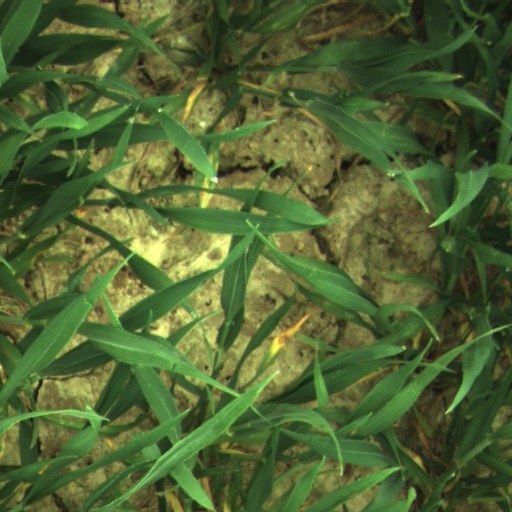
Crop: wheat